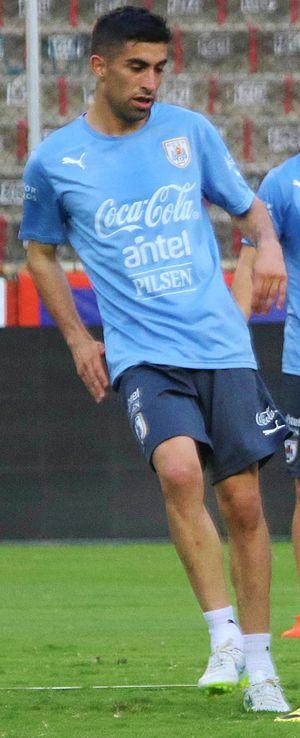
Michael Nicolás Santos Rosadilla, né le 13 mars 1993 à Montevideo, est un footballeur international uruguayen. Il évolue au poste d'attaquant au FC Copenhague.